Thomas and Mary Hepworth House

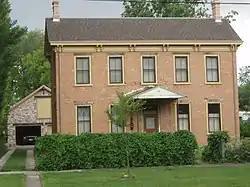
Hepworth House in 2009

The Thomas & Mary Hepworth House is a historic house in Salt Lake City, Utah.